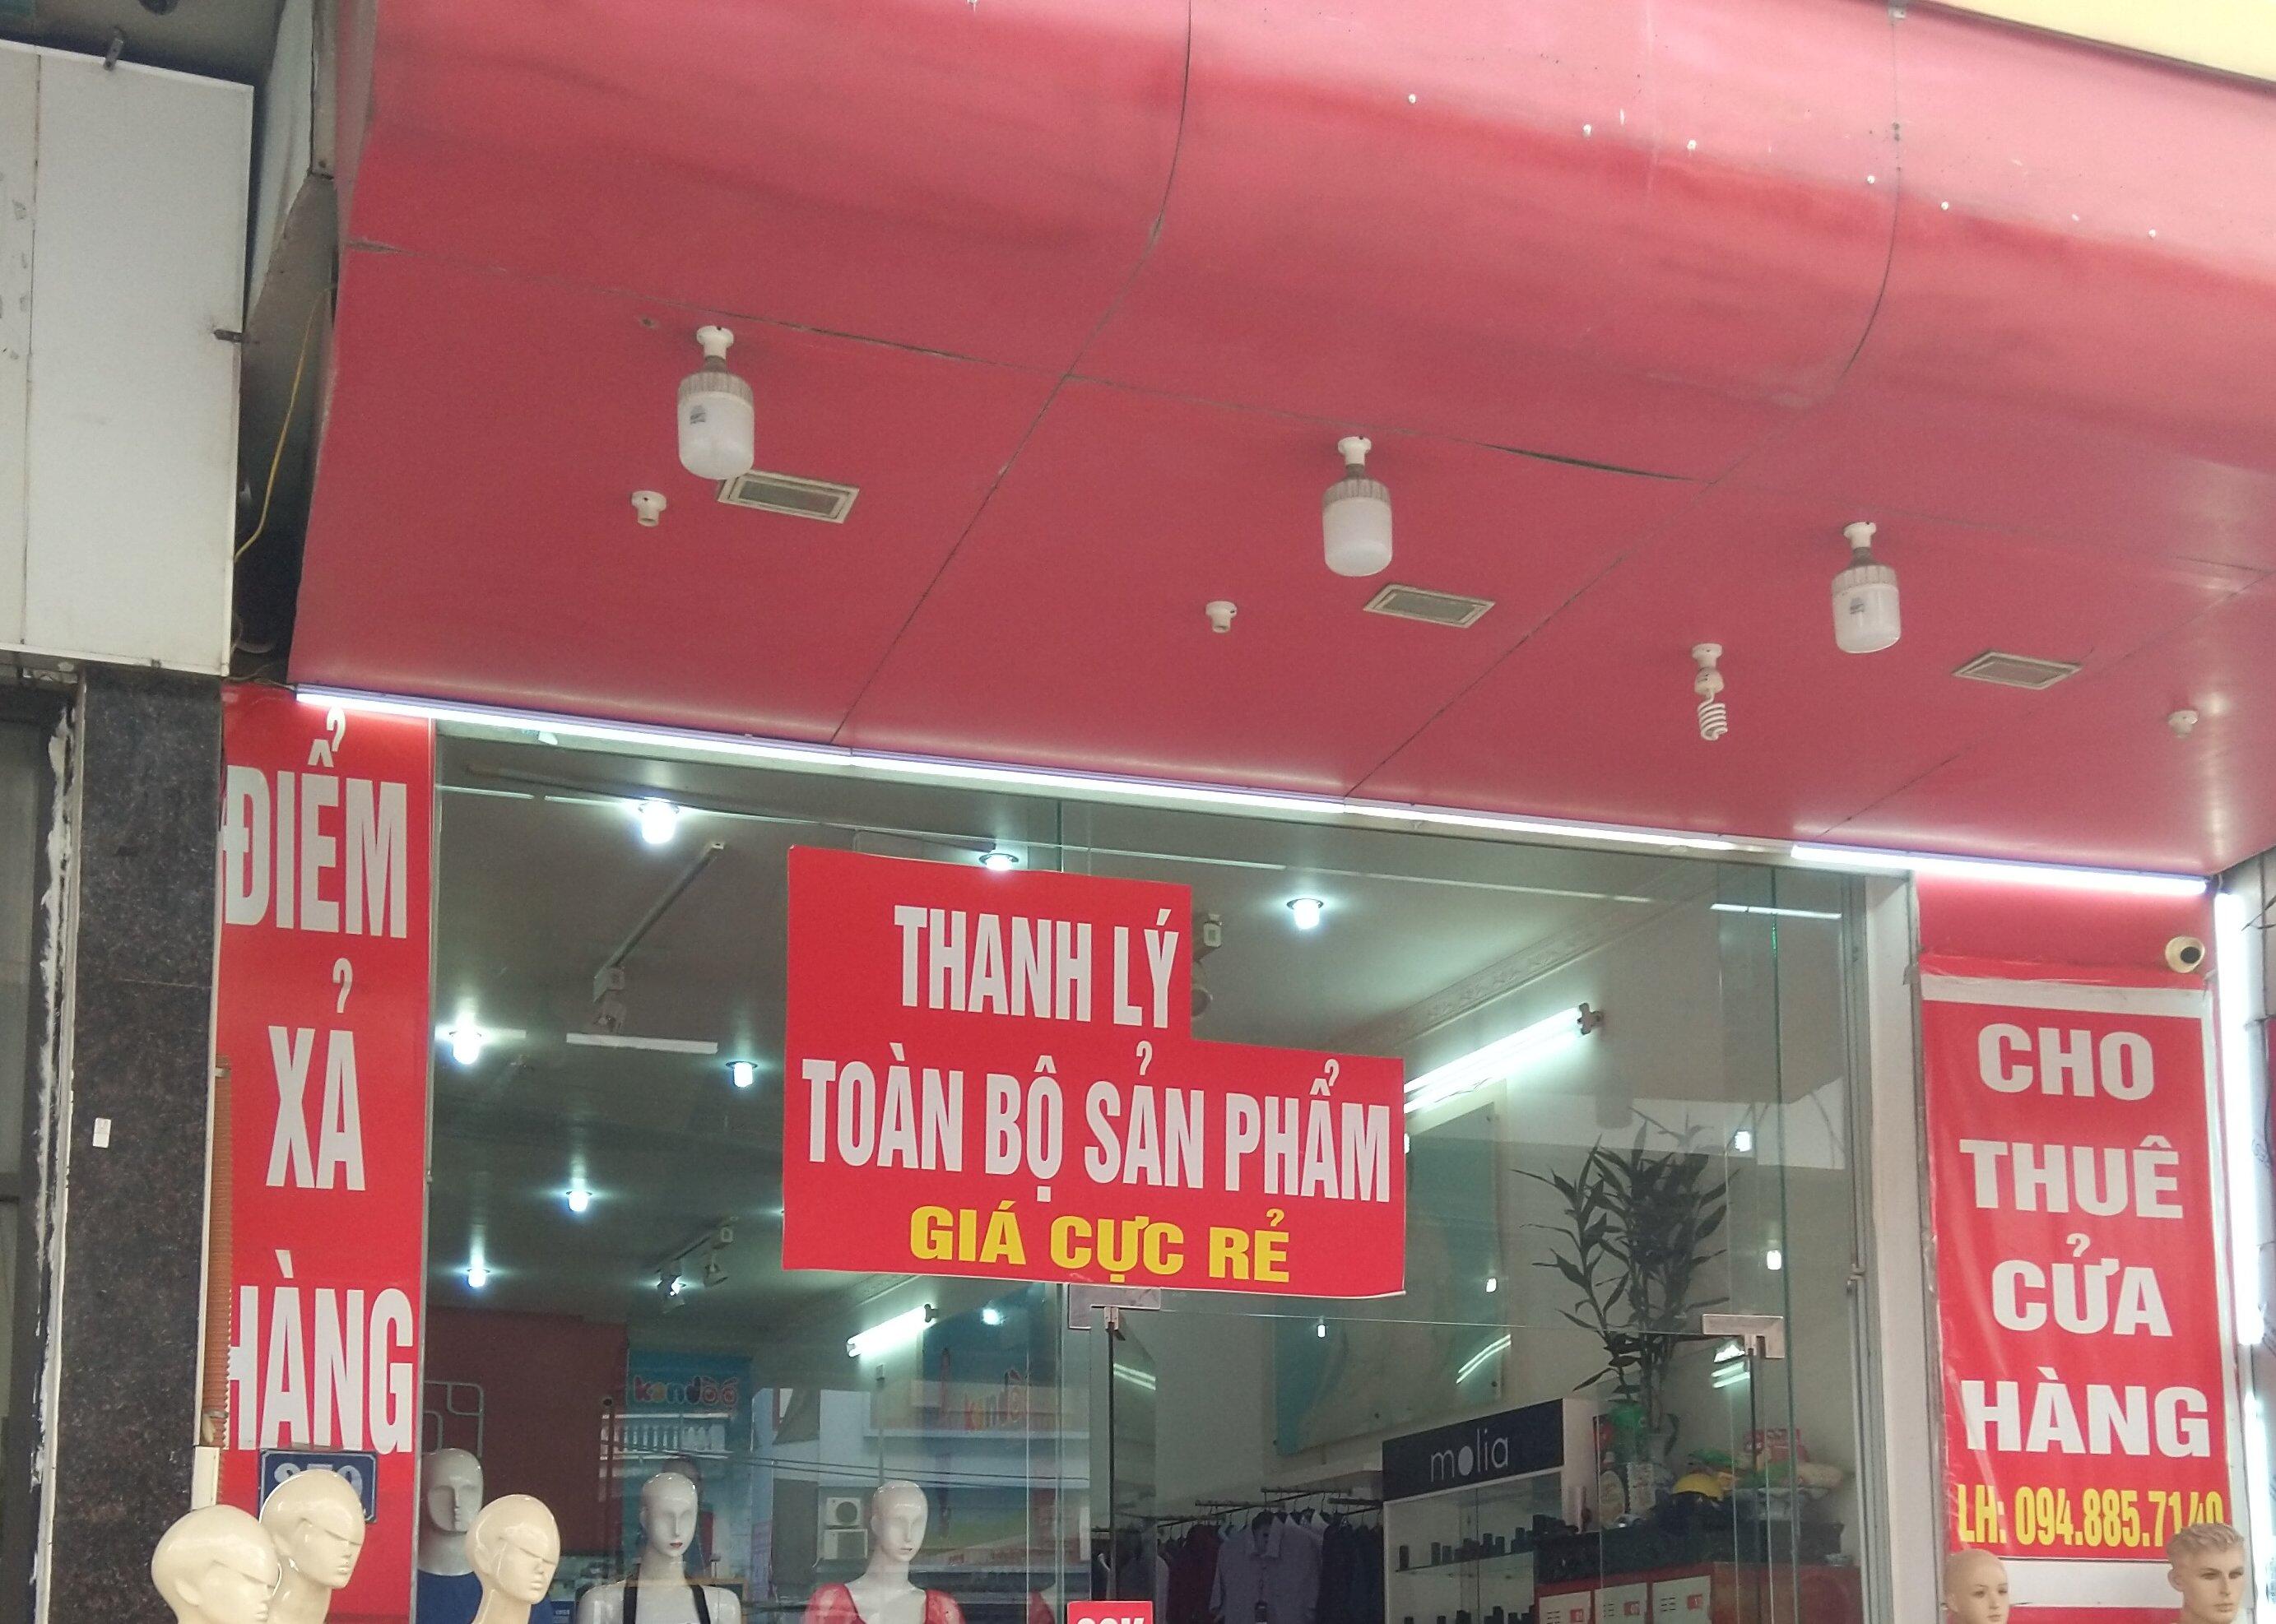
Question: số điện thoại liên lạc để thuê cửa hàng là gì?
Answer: số điện thoại liên lạc để thuê cửa hàng là 0948857140